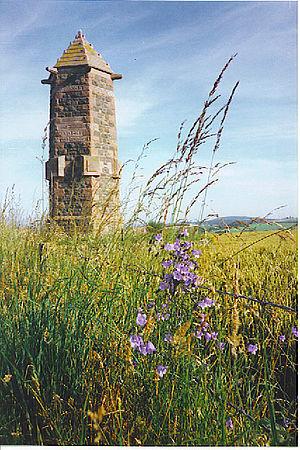
La bataille de Harlaw est une bataille qui opposa des clans écossais le 24 juillet 1411 au nord d'Inverurie dans l'ancienne région d'Aberdeenshire. C'est l'une des batailles dans lesquelles s'affrontèrent au Moyen Âge les barons de l'Écosse du nord-est et ceux de la côte ouest. Bien que souvent décrite comme un conflit entre habitants des basses terres et Highlanders, Harlaw fut une bataille entre les Gaëls, parlant gaélique, de l'ouest et ceux, parlant anglais, de l'est.